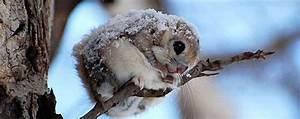
squirrel